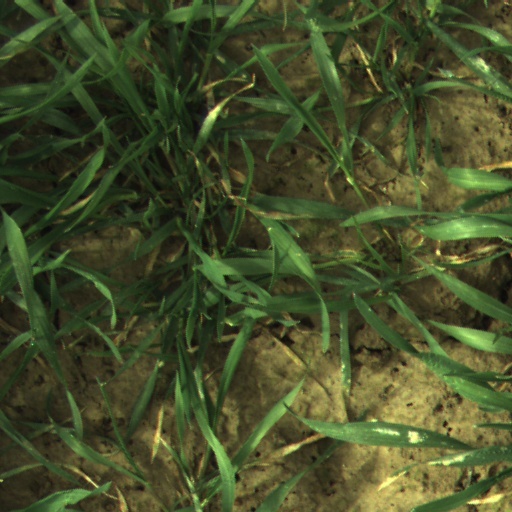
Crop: wheat